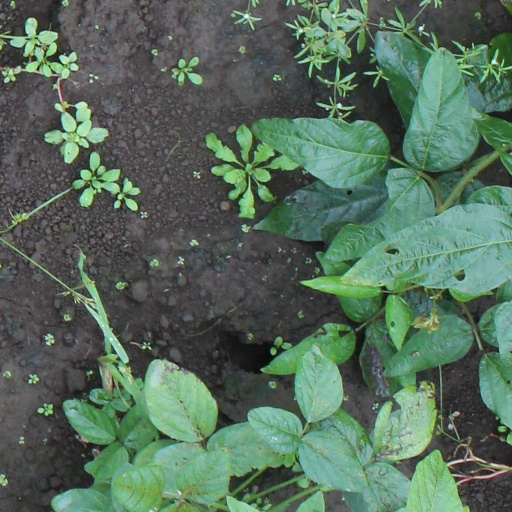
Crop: soybean